Smithsonian Theaters

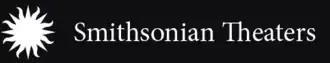
Logo

Smithsonian Theaters is an operating unit of Smithsonian Enterprises, the revenue-generating business division for the Smithsonian Institution, United States.